Jacques Offenbach

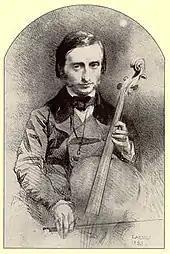
sketch of young white man with side whiskers (no moustache) playing the cello

Isaac hoped to secure permanent employment in Paris but failed to do so and returned to Cologne. Before leaving, he found several pupils for Jules; the modest earnings from those lessons, supplemented by fees earned by both brothers as members of synagogue choirs, supported them during their studies. At the conservatoire, Jules was a diligent student; he graduated and became a successful violin teacher and conductor, and was of his younger brother's orchestra for several years. By contrast, Jacques was bored by academic study and left after a year. The conservatoire's roll of students notes against his name "Struck off on 2 December 1834 (left of his own free will)".